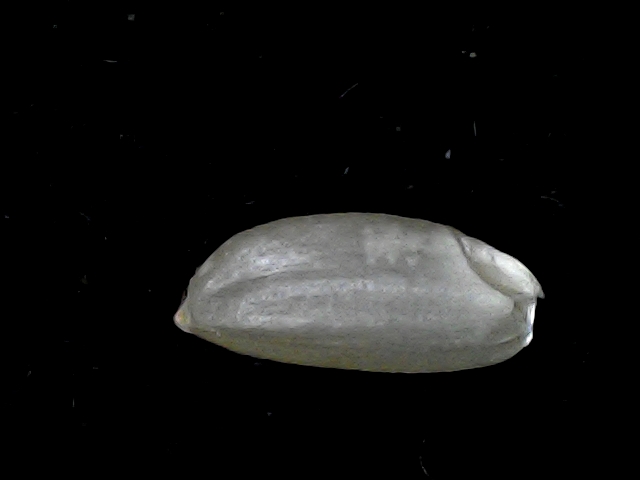
Rice variety: BD39